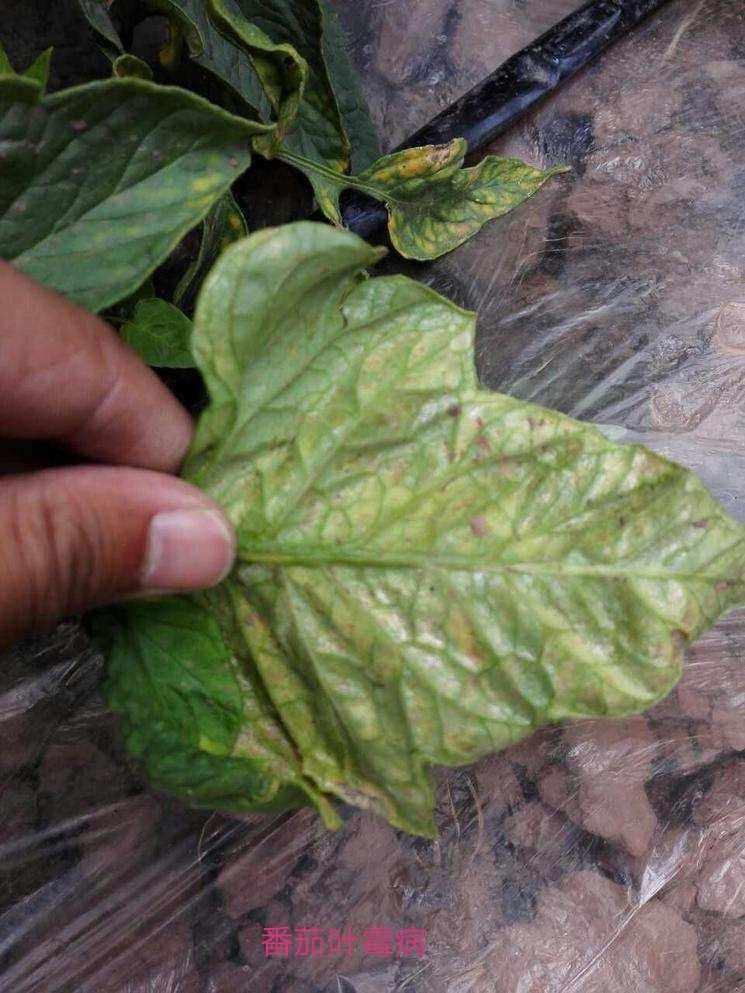
Plant: Tomato
Disease: tomato leaf mold